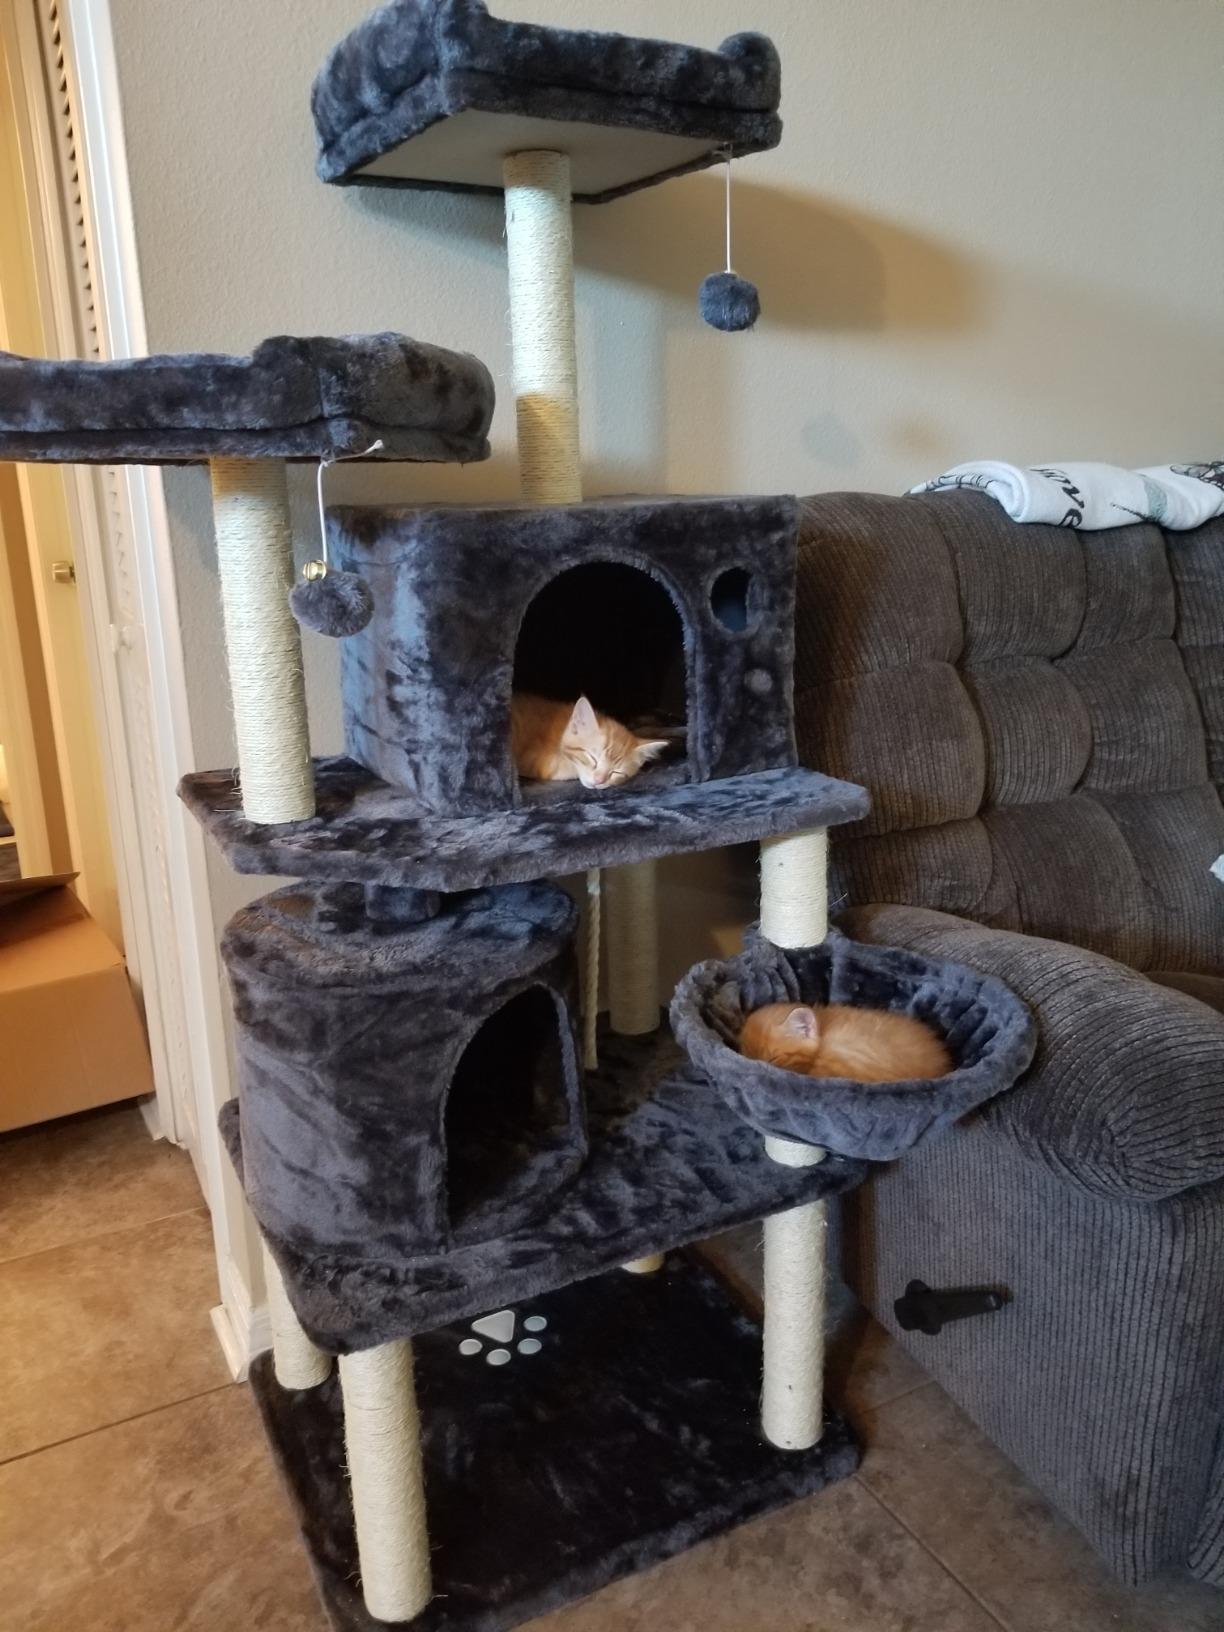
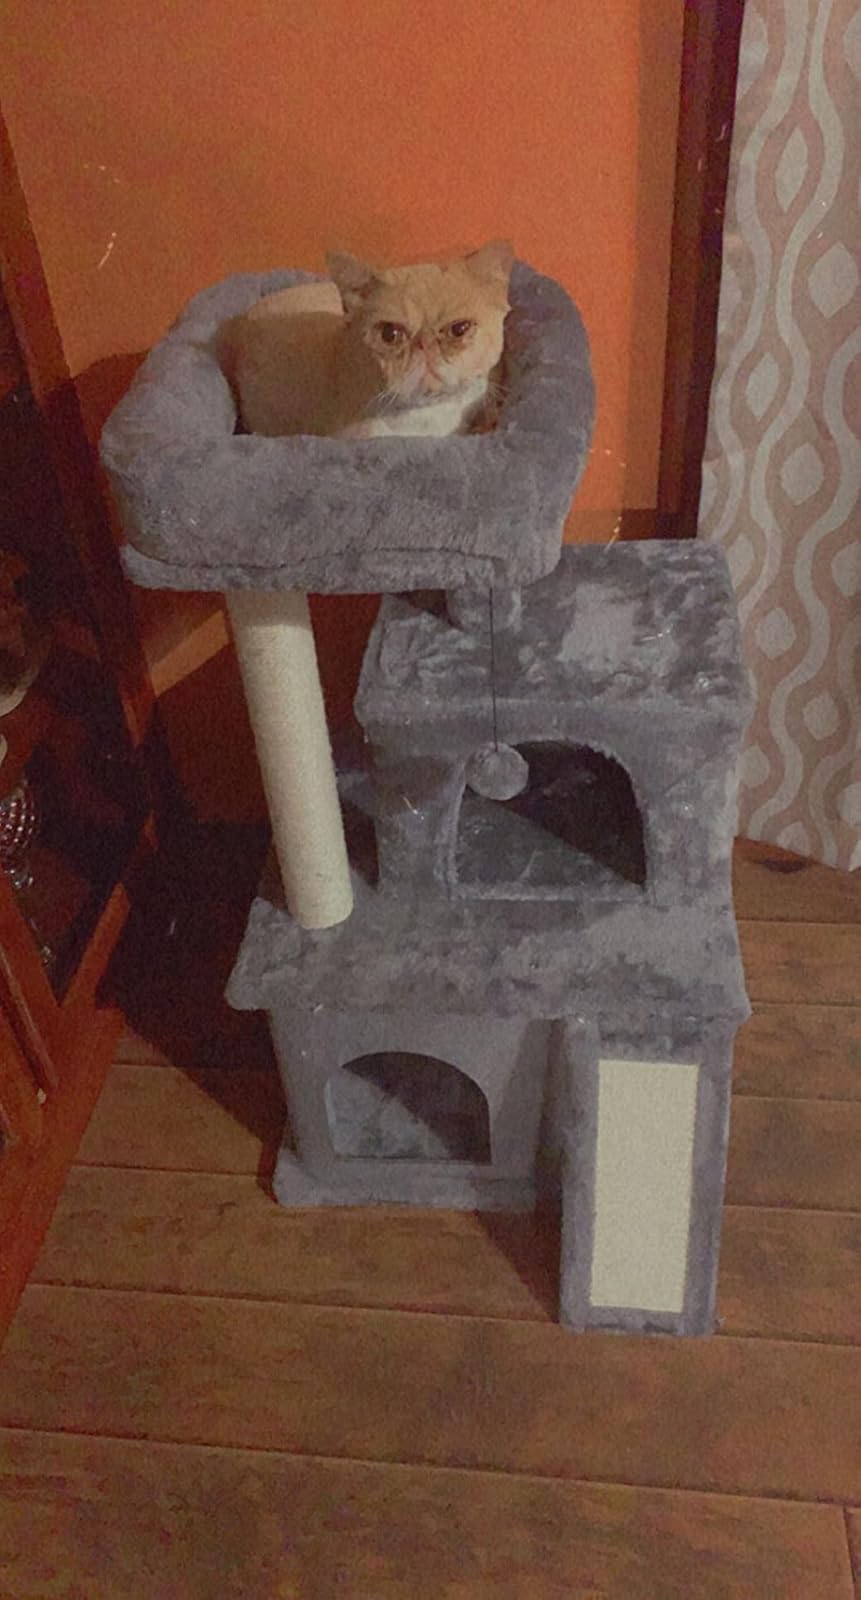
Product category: items_cat tree
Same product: no